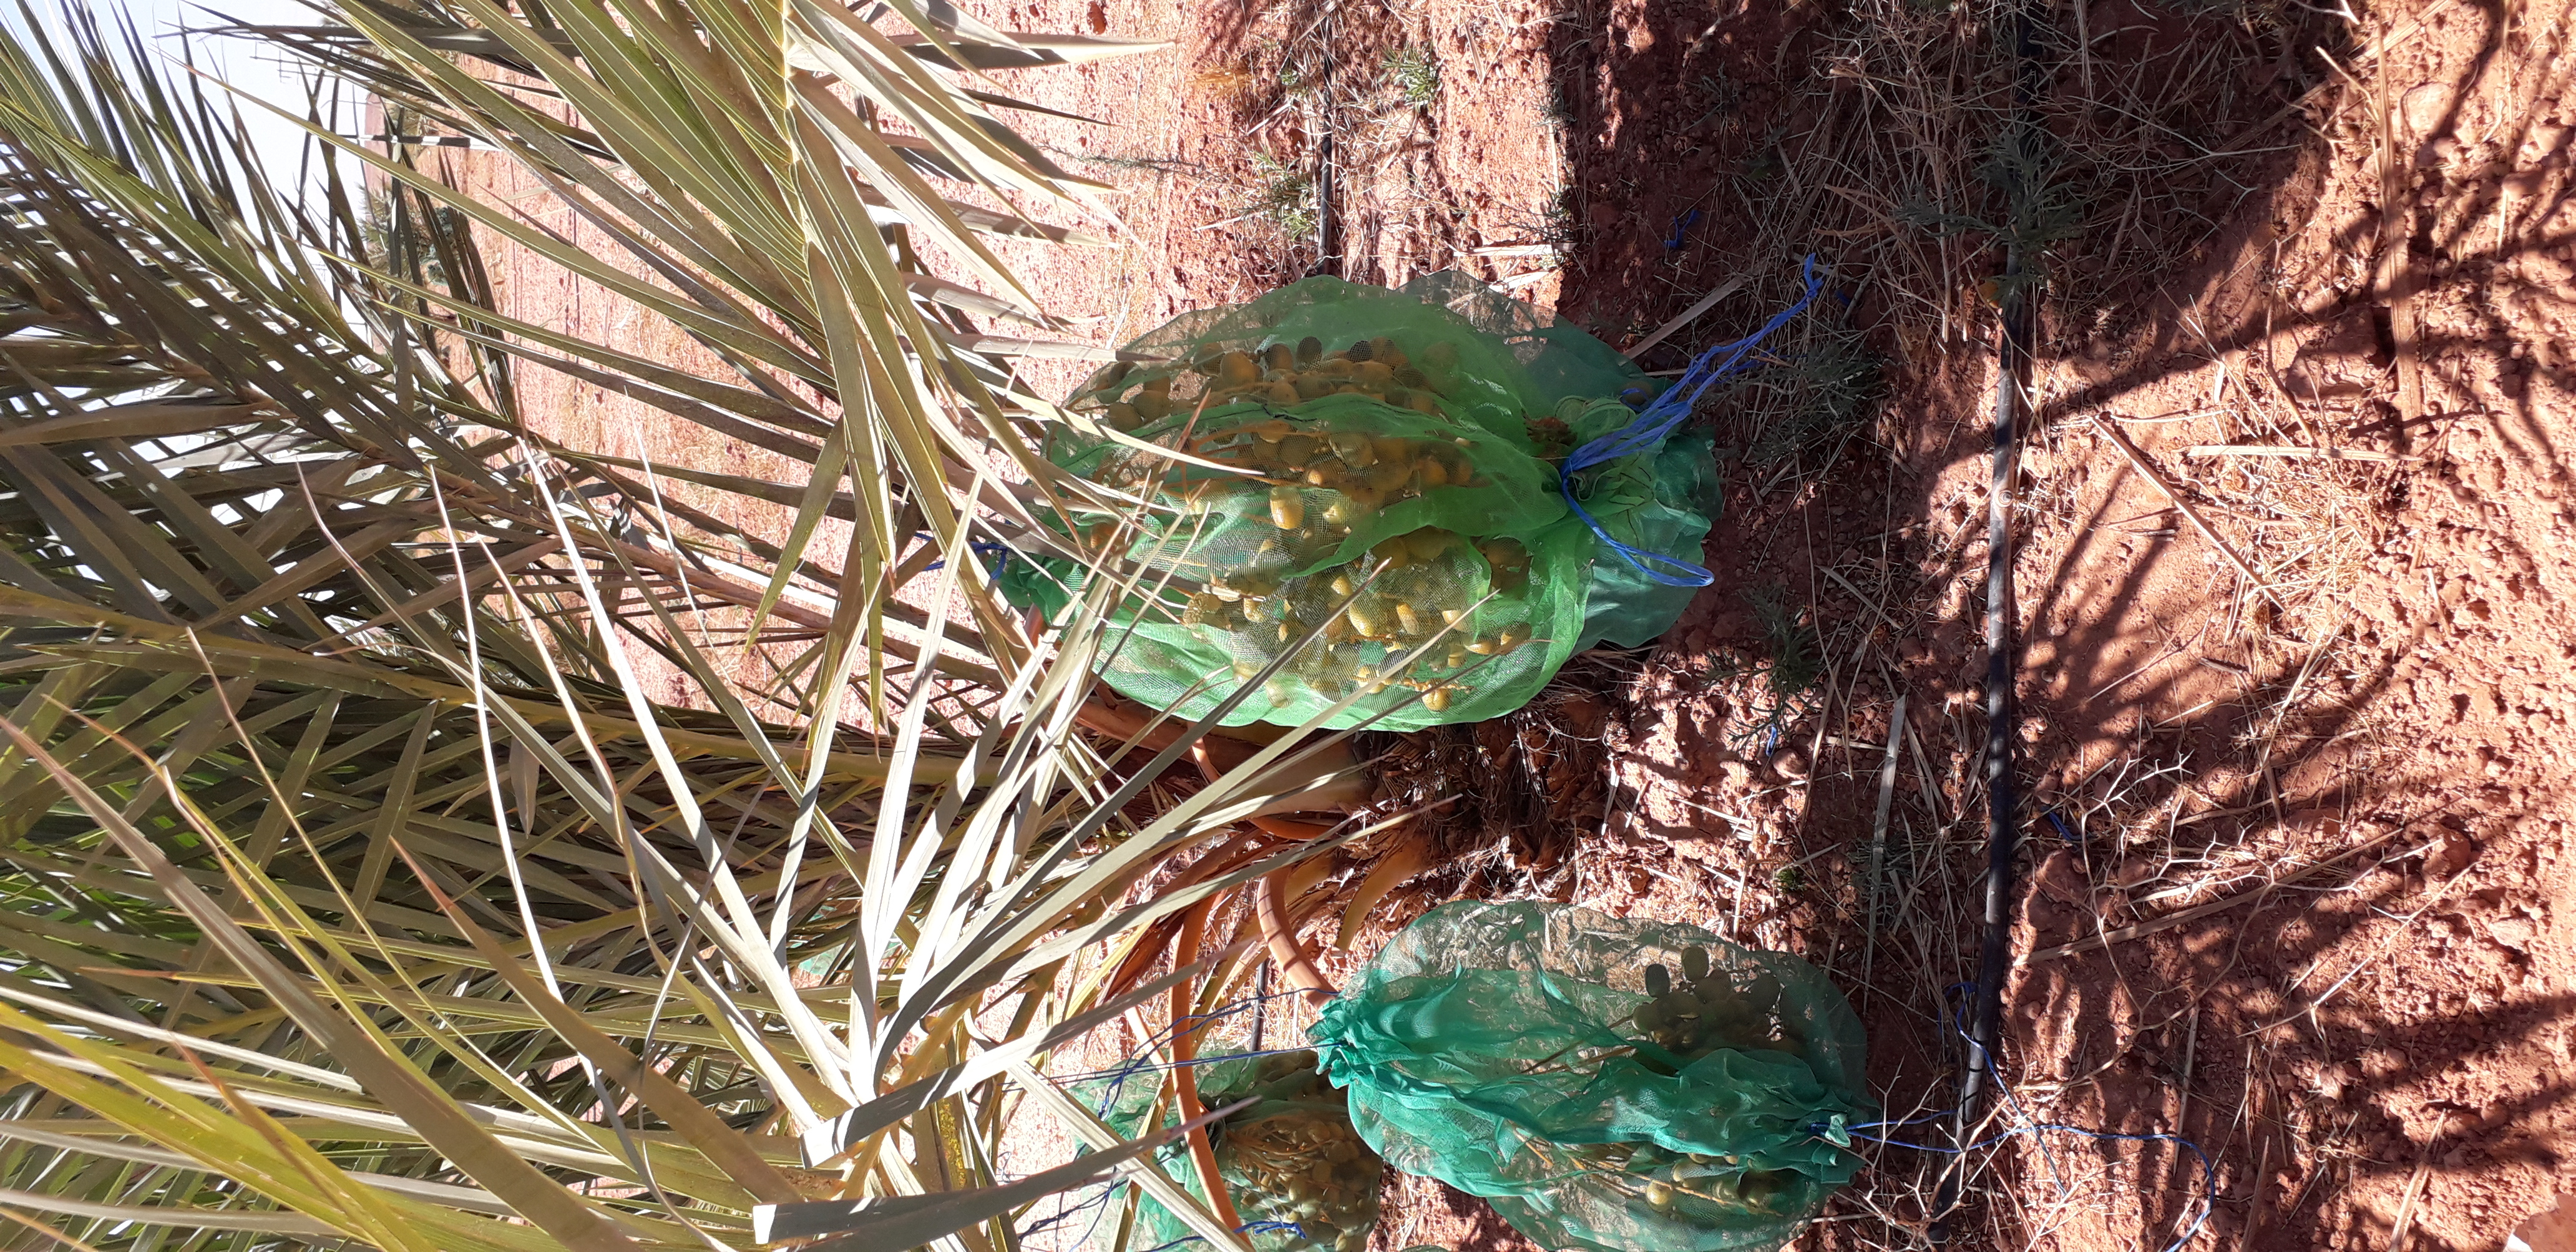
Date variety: Boufagous